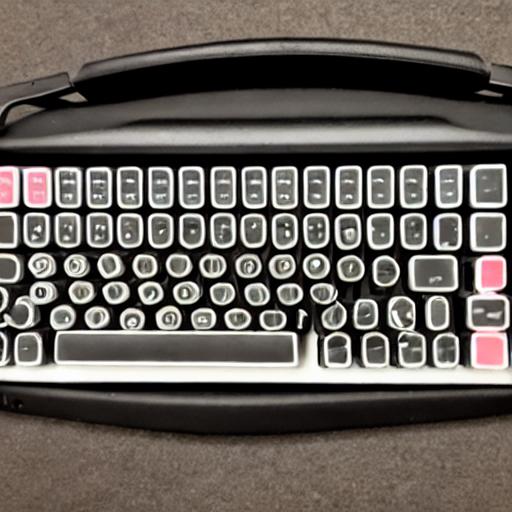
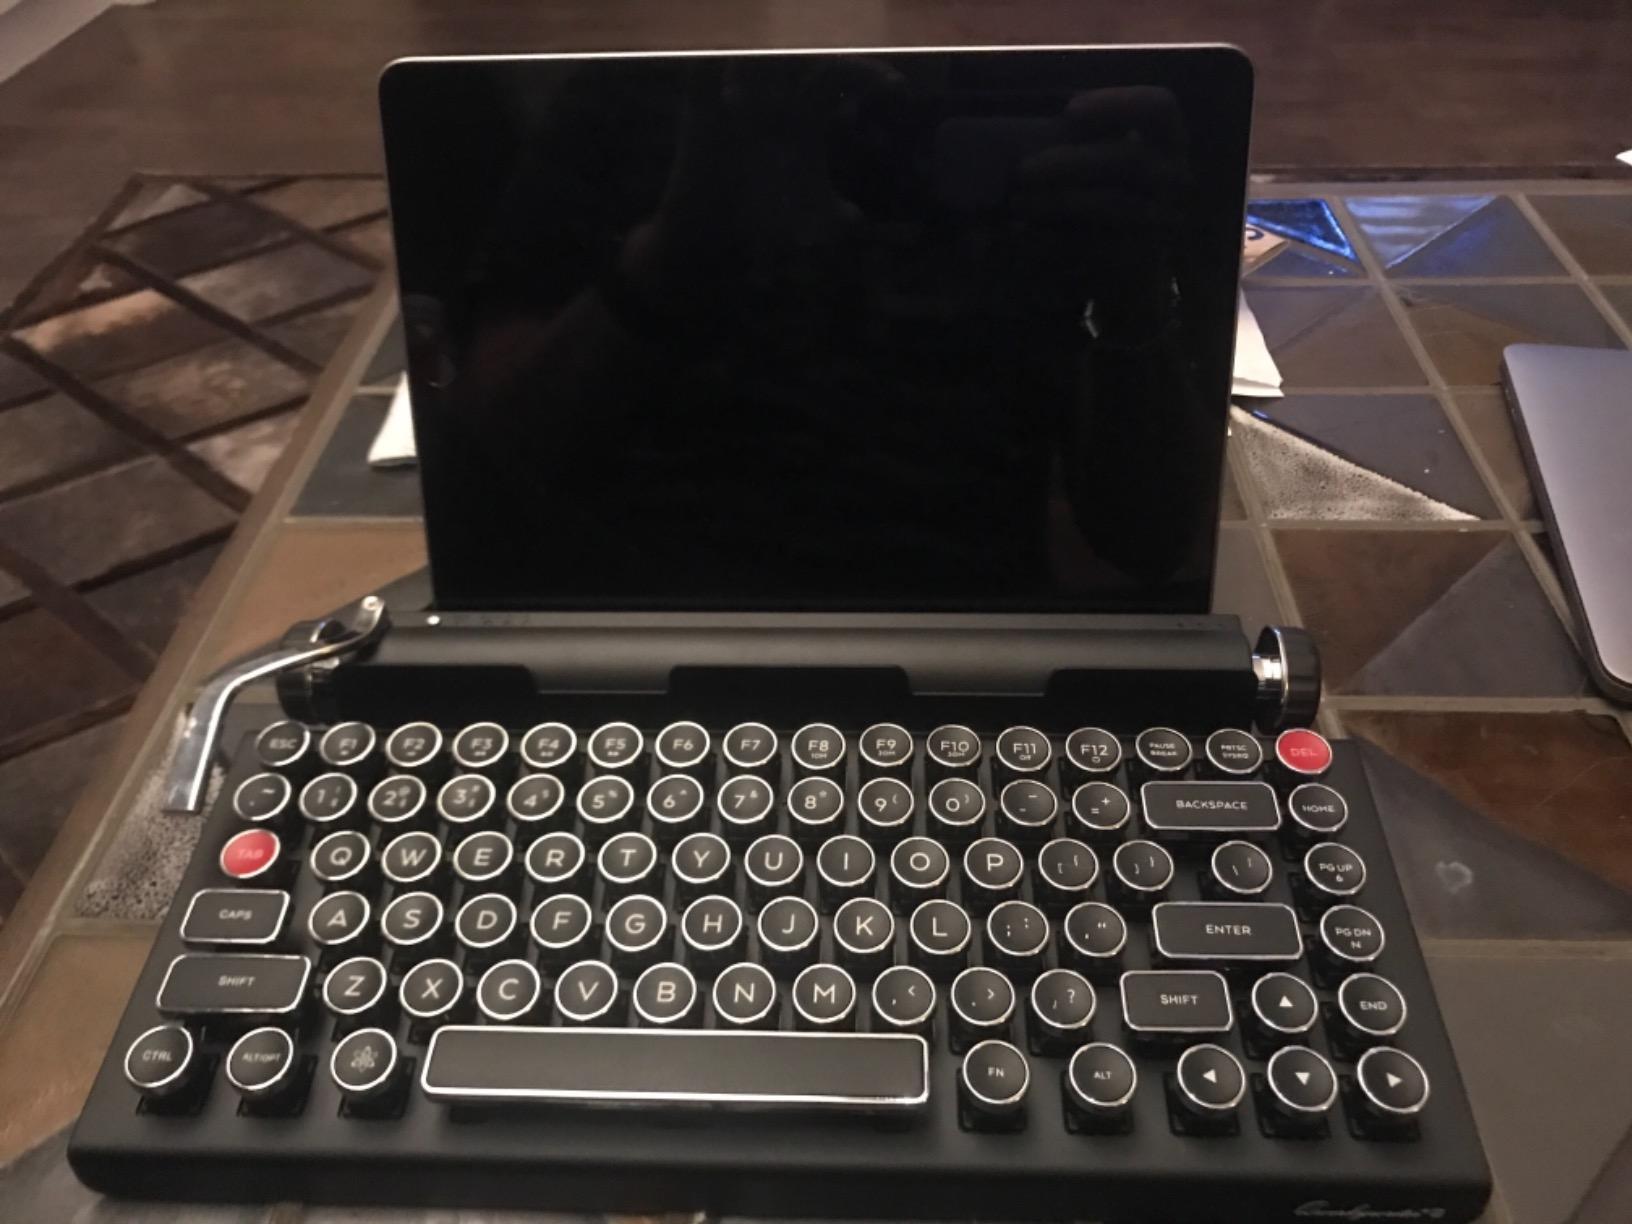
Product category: keyboard
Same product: no